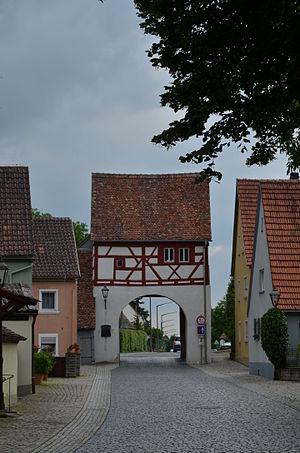
Markt Einersheim est une commune de Bavière, située dans l'arrondissement de Kitzingen, dans le district de Basse-Franconie. Elle couvre une superficie de 7,74 kilomètres carrés.